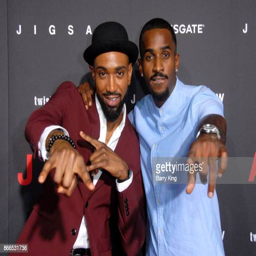
person and actor attend the premiere